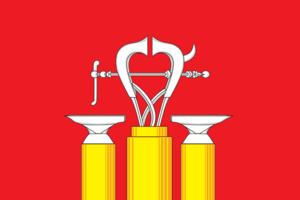
Aleksandrov est une ville de l'oblast de Vladimir, en Russie, et le centre administratif du raïon d'Aleksandrov. Sa population s'élevait à 60 580 habitants en 2014.